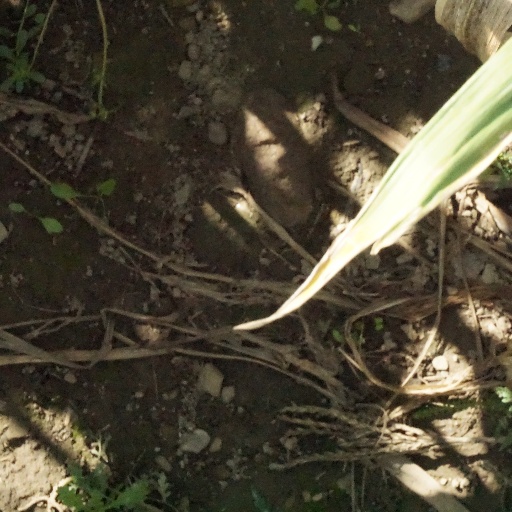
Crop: maize; corn